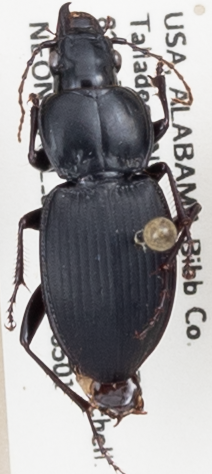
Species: Cyclotrachelus convivus
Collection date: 2019-05-01
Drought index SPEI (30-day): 0.82
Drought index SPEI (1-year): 1.28
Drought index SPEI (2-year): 1.69